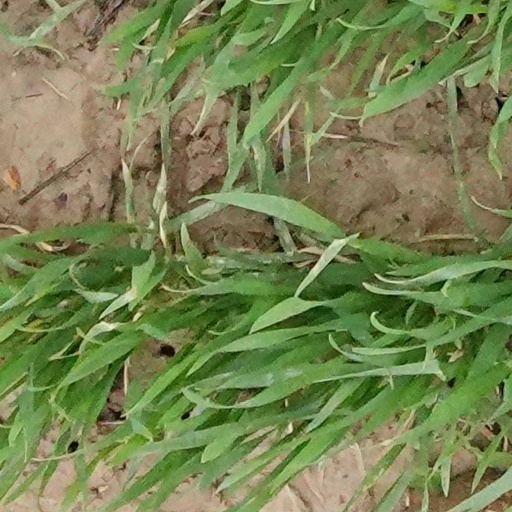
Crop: wheat